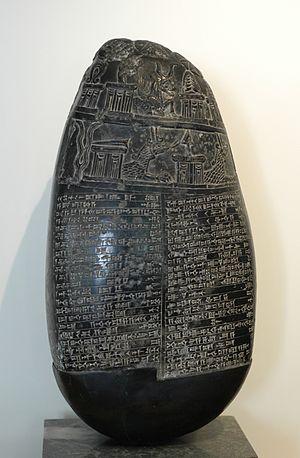
Kudurru (stèle) babylonienne de l'époque kassite, avec deux registres de motifs iconographiques surmontant un texte akkadien en cunéiforme, la charte de propriété d'un champ constitué en dot par Tsir-Utsur à sa fille Dur-Sarginaïti, sa fille. Serpentine noire, règne de Marduk-nadin-akhi (v. 1099–1082 av. J.-C.), découvert en 1784 près de Bagdad par le botaniste français André Michaux (1746-1802), d'où son nom. Українська: Кудурру пізнього каситського періоду, відомий як «Камінь Мішо». Чорний зміїний, початок XI століття до н. е.. Знайдений французьким ботаніком Андре Мішо близько Багдаду в 1785"
La période post-kassite est une phase de l'histoire de Babylone, qui va en gros de 1155 à 728 av. J.-C. Mal connue et de ce fait mal définie, elle correspond à une période d'instabilité et d'affaiblissement du royaume babylonien après la chute de la longue dynastie kassite de Babylone. Se succèdent alors des dynasties peu durables et peu puissantes, à l'exception notable de la Seconde dynastie d'Isin, et les premiers siècles du Iᵉʳ millénaire av. J.‑C. sont marqués par l'essor des confédérations chaldéennes, dont certains chefs parviennent à prendre le trône de Babylone, et l'influence croissante du royaume assyrien, qui finit par conquérir la Babylonie en 728 av. J.-C.
Les kudurrus sont des stèles de donation de terre dans le royaume babylonien, datant la plupart du temps de la période kassite, dont ils sont l'un des rares témoignages artistiques.
L’écriture cunéiforme est un système d'écriture complet mis au point en Basse Mésopotamie entre 3400 et 3300 av. J.-C., qui s'est par la suite répandu dans tout le Proche-Orient ancien, avant de disparaître dans les premiers siècles de l'ère chrétienne. Au départ pictographique et linéaire, la graphie de cette écriture a progressivement évolué vers des signes constitués de traits terminés en forme de « coins » ou « clous », auxquels elle doit son nom, « cunéiforme », qui lui a été donné aux XVIIIᵉ et XIXᵉ siècles. Cette écriture se pratique par incision à l'aide d'un calame sur des tablettes d'argile, ou sur une grande variété d'autres supports.
André Michaux, né le 7 mars 1746 à Versailles et mort le 11 octobre 1802 à Tamatave, Madagascar, est un botaniste et explorateur français. Ses travaux botaniques ont beaucoup fait pour la connaissance des plantes nord-américaines et orientales.